WrestleMania 33

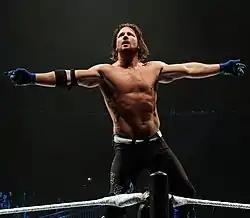
After not getting a match for the WWE Championship at this event, AJ Styles started a feud with Shane McMahon that led to a match at WrestleMania 33.

After losing the WWE Championship at Royal Rumble, AJ Styles asked for a rematch, which SmackDown Commissioner Shane McMahon promised if Styles did not win the title back in the Elimination Chamber match. At the event, Bray Wyatt won the championship. Styles received a rematch, but in the form of a triple threat match, also including John Cena, where Wyatt retained. After Randy Orton relinquished his championship opportunity, Styles entered into a number one contender's battle royal, which ended in a draw between him and Luke Harper. After defeating Harper to become the number one contender, Orton restated his intentions to challenge for the title, so McMahon and Daniel Bryan decided that Styles would have to compete in another number one contender's match, this time against Orton, who won. The following week, Styles attacked McMahon and threw him through a car window. Styles was subsequently (kayfabe) fired by Bryan, but at the end of the show, an injured McMahon challenged Styles to a match at WrestleMania 33, which Styles accepted.